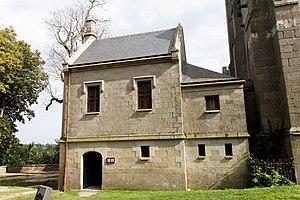
Sacristie de la collégiale Notre-Dame à Lamballe (Côtes d'Armor).
La collégiale Notre-Dame de Lamballe est un édifice religieux situé à Lamballe dans le département français des Côtes-d'Armor. Elle est classée au titre des monuments historiques en 1848 et par la liste de 1862. Cette église, fortifiée au XIVᵉ siècle, présente l'intérêt de juxtaposer des éléments romans, gothiques rayonnants et gothiques flamboyants. Les fortifications sont situées au chevet de l'église et le long de la façade sud, l'église était en effet intégrée au système de défense du château de Lamballe maintenant disparu. Ce château occupait l'emplacement du parc situé au nord de la collégiale.